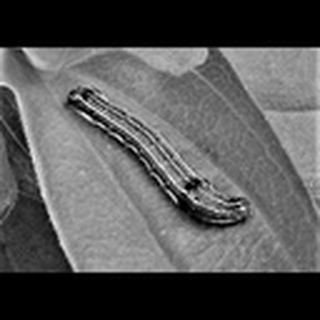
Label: cotton_army_worm